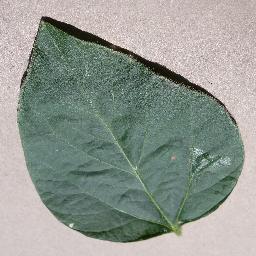
Label: Soybean___healthy